Ganga Ki Lahren

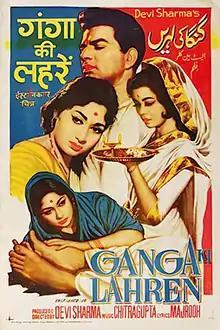
Poster

Ganga Ki Lahren is a 1964 Hindi drama film produced and directed by Devi Sharma. The film stars Kishore Kumar, Dharmendra, Savitri, Aruna Irani, Rehman and Asit Sen. The music of the film is by Chitragupt, with lyrics by Majrooh Sultanpuri, featuring songs like "Ganga Ki Lahren".